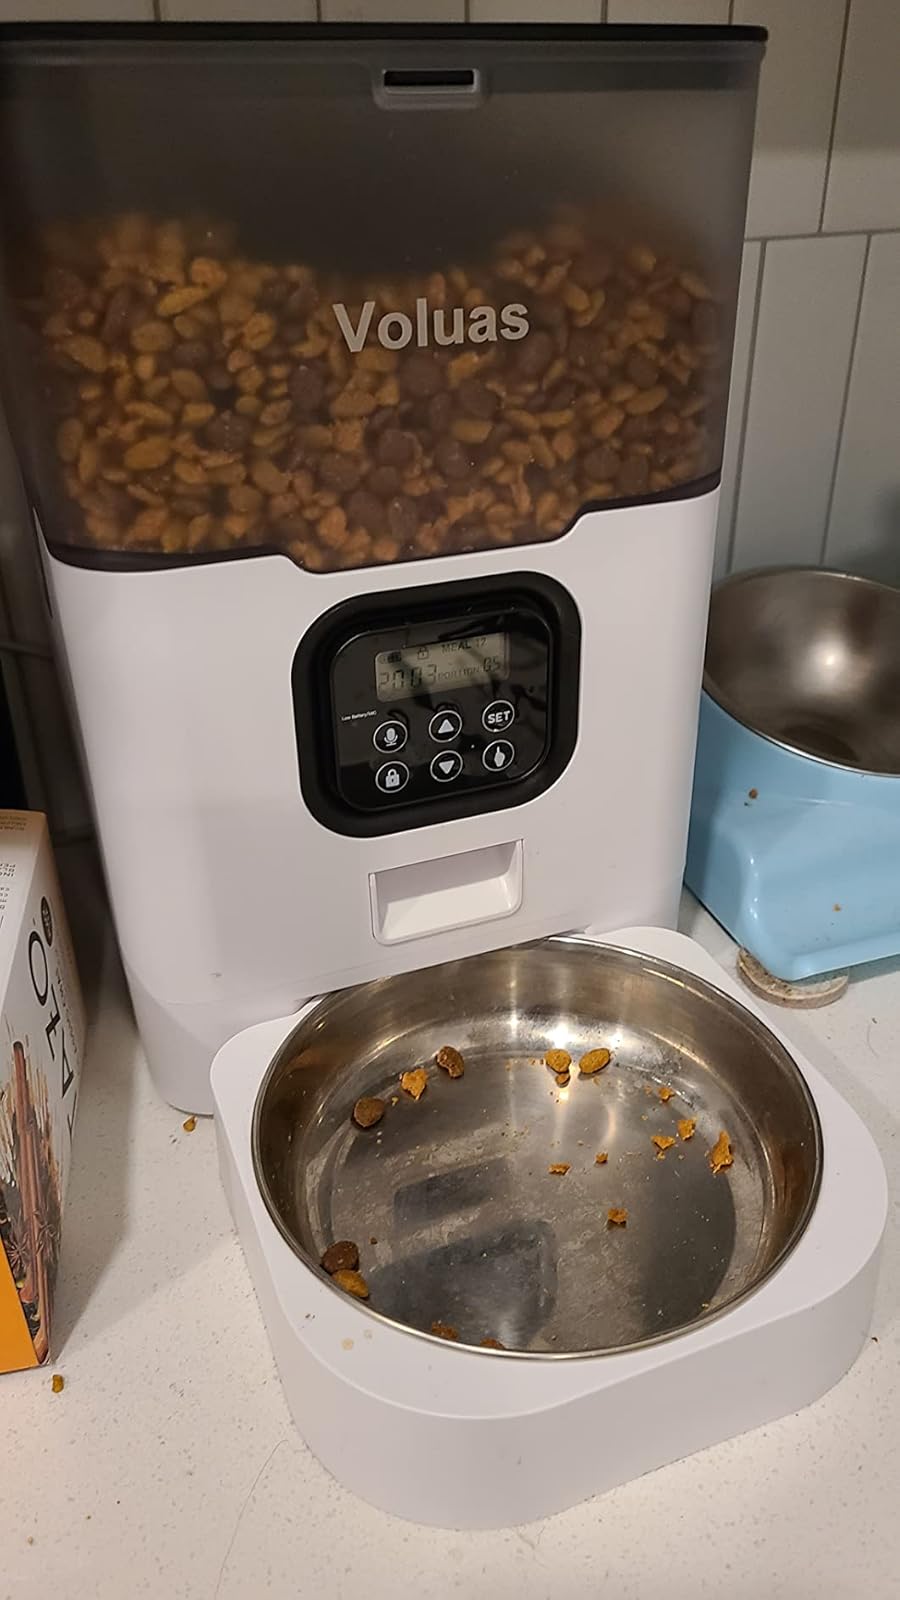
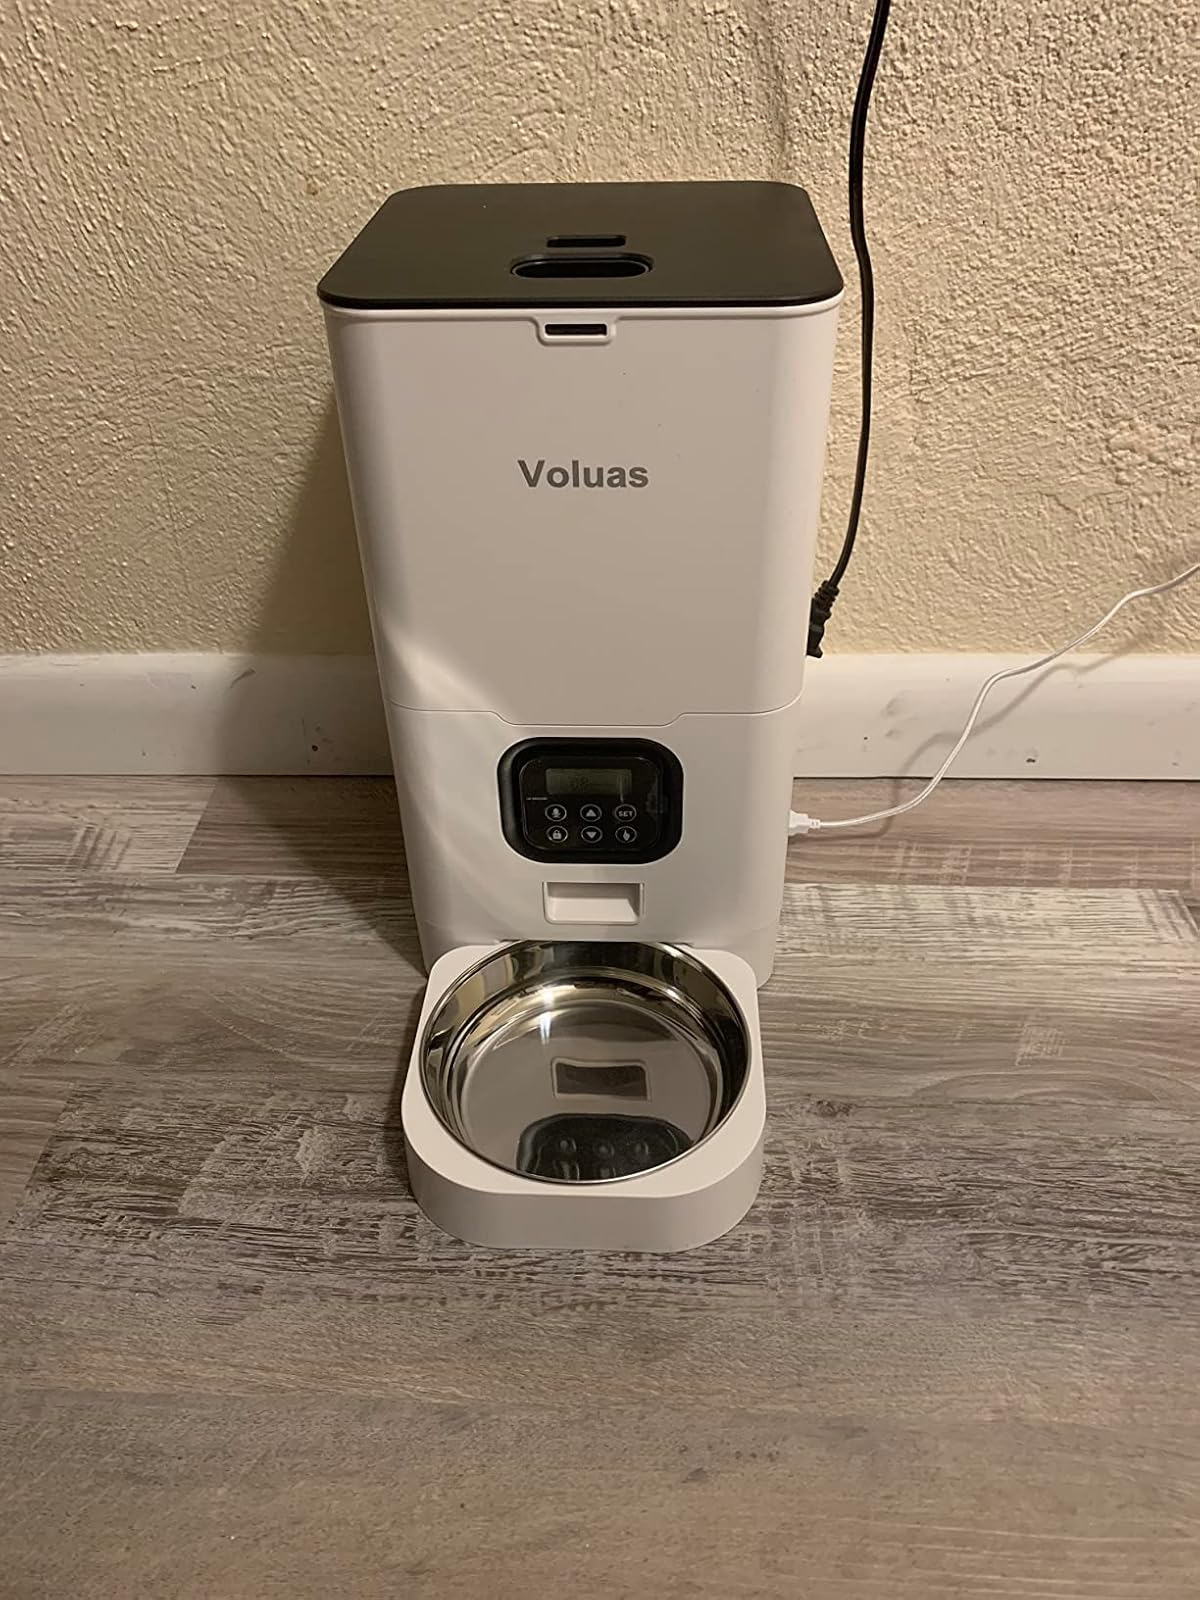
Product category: items_feeder
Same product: no